Wensleydale cheese

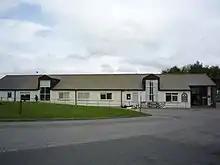
The Wensleydale Creamery in Hawes, North Yorkshire

Wensleydale cheese was first made by French Cistercian monks from the Roquefort region, who had settled in Wensleydale. They built a monastery at Fors, but some years later the monks moved to Jervaulx in Lower Wensleydale. They brought with them a recipe for making cheese from sheep's milk. During the 14th century cows' milk began to be used instead, and the character of the cheese began to change. A little ewes' milk was still mixed in since it gave a more open texture, and allowed the development of the blue mould. At that time, Wensleydale was almost always blue with the white variety almost unknown. Nowadays, the opposite is true, with blue Wensleydale rarely seen. When the monastery was dissolved in 1540, the local farmers continued making the cheese until the Second World War, during which most milk in the country was used for the making of "Government Cheddar". Even after rationing ceased in 1954, cheese making did not return to pre-war levels.